Ümmiye Koçak

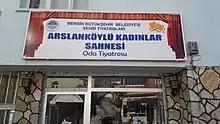
Arslanköy theatre, 2020

Although insufficiently educated, she was fond of reading. In 2001, she established a women's theatre named "Arslanköy Kadınlar Tiyatro Grubu" ("Arslanköy Women's Theatre Group") in her small town. In 2006, the group participated in the International Sabancı Theater Festival in Adana.